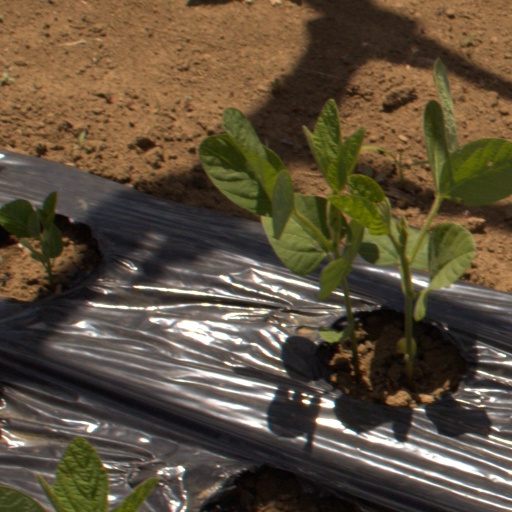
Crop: Jerusalem artichoke